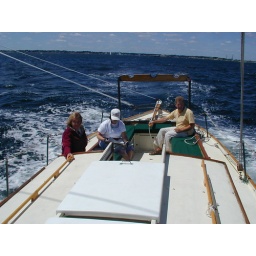
Good breeze for the 06 wooden boat race in Marblehead, we did over 6 knts.